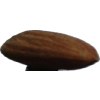
Label: almonds